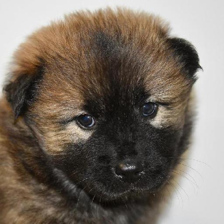
Label: animals